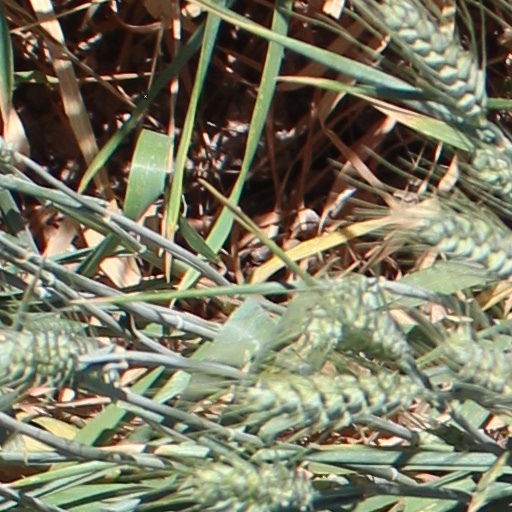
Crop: wheat